HIV capsid inhibition

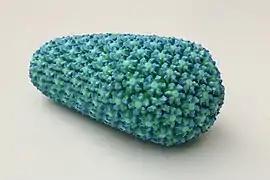

The mechanism of HIV infection involves the transport and integration of the viral genome into the DNA of the host cell. This process involves both viral and cellular proteins which reverse transcribe the viral RNA to double-stranded DNA, and incorporate the viral DNA into the host cell genome.